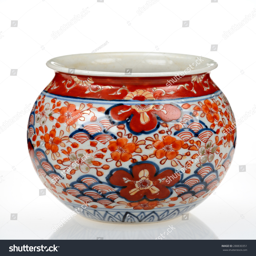
vase with hand - painted flower and fan decoration .